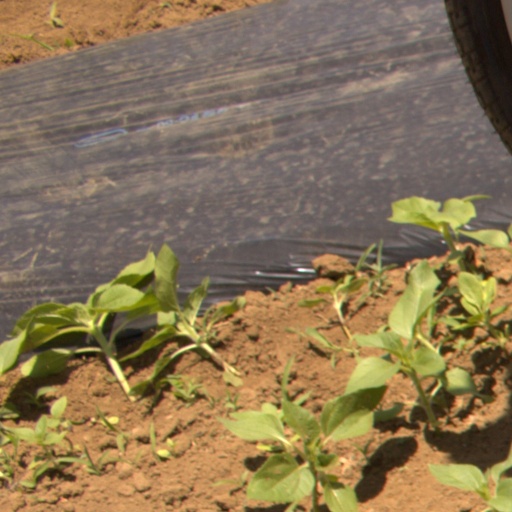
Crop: Jerusalem artichoke